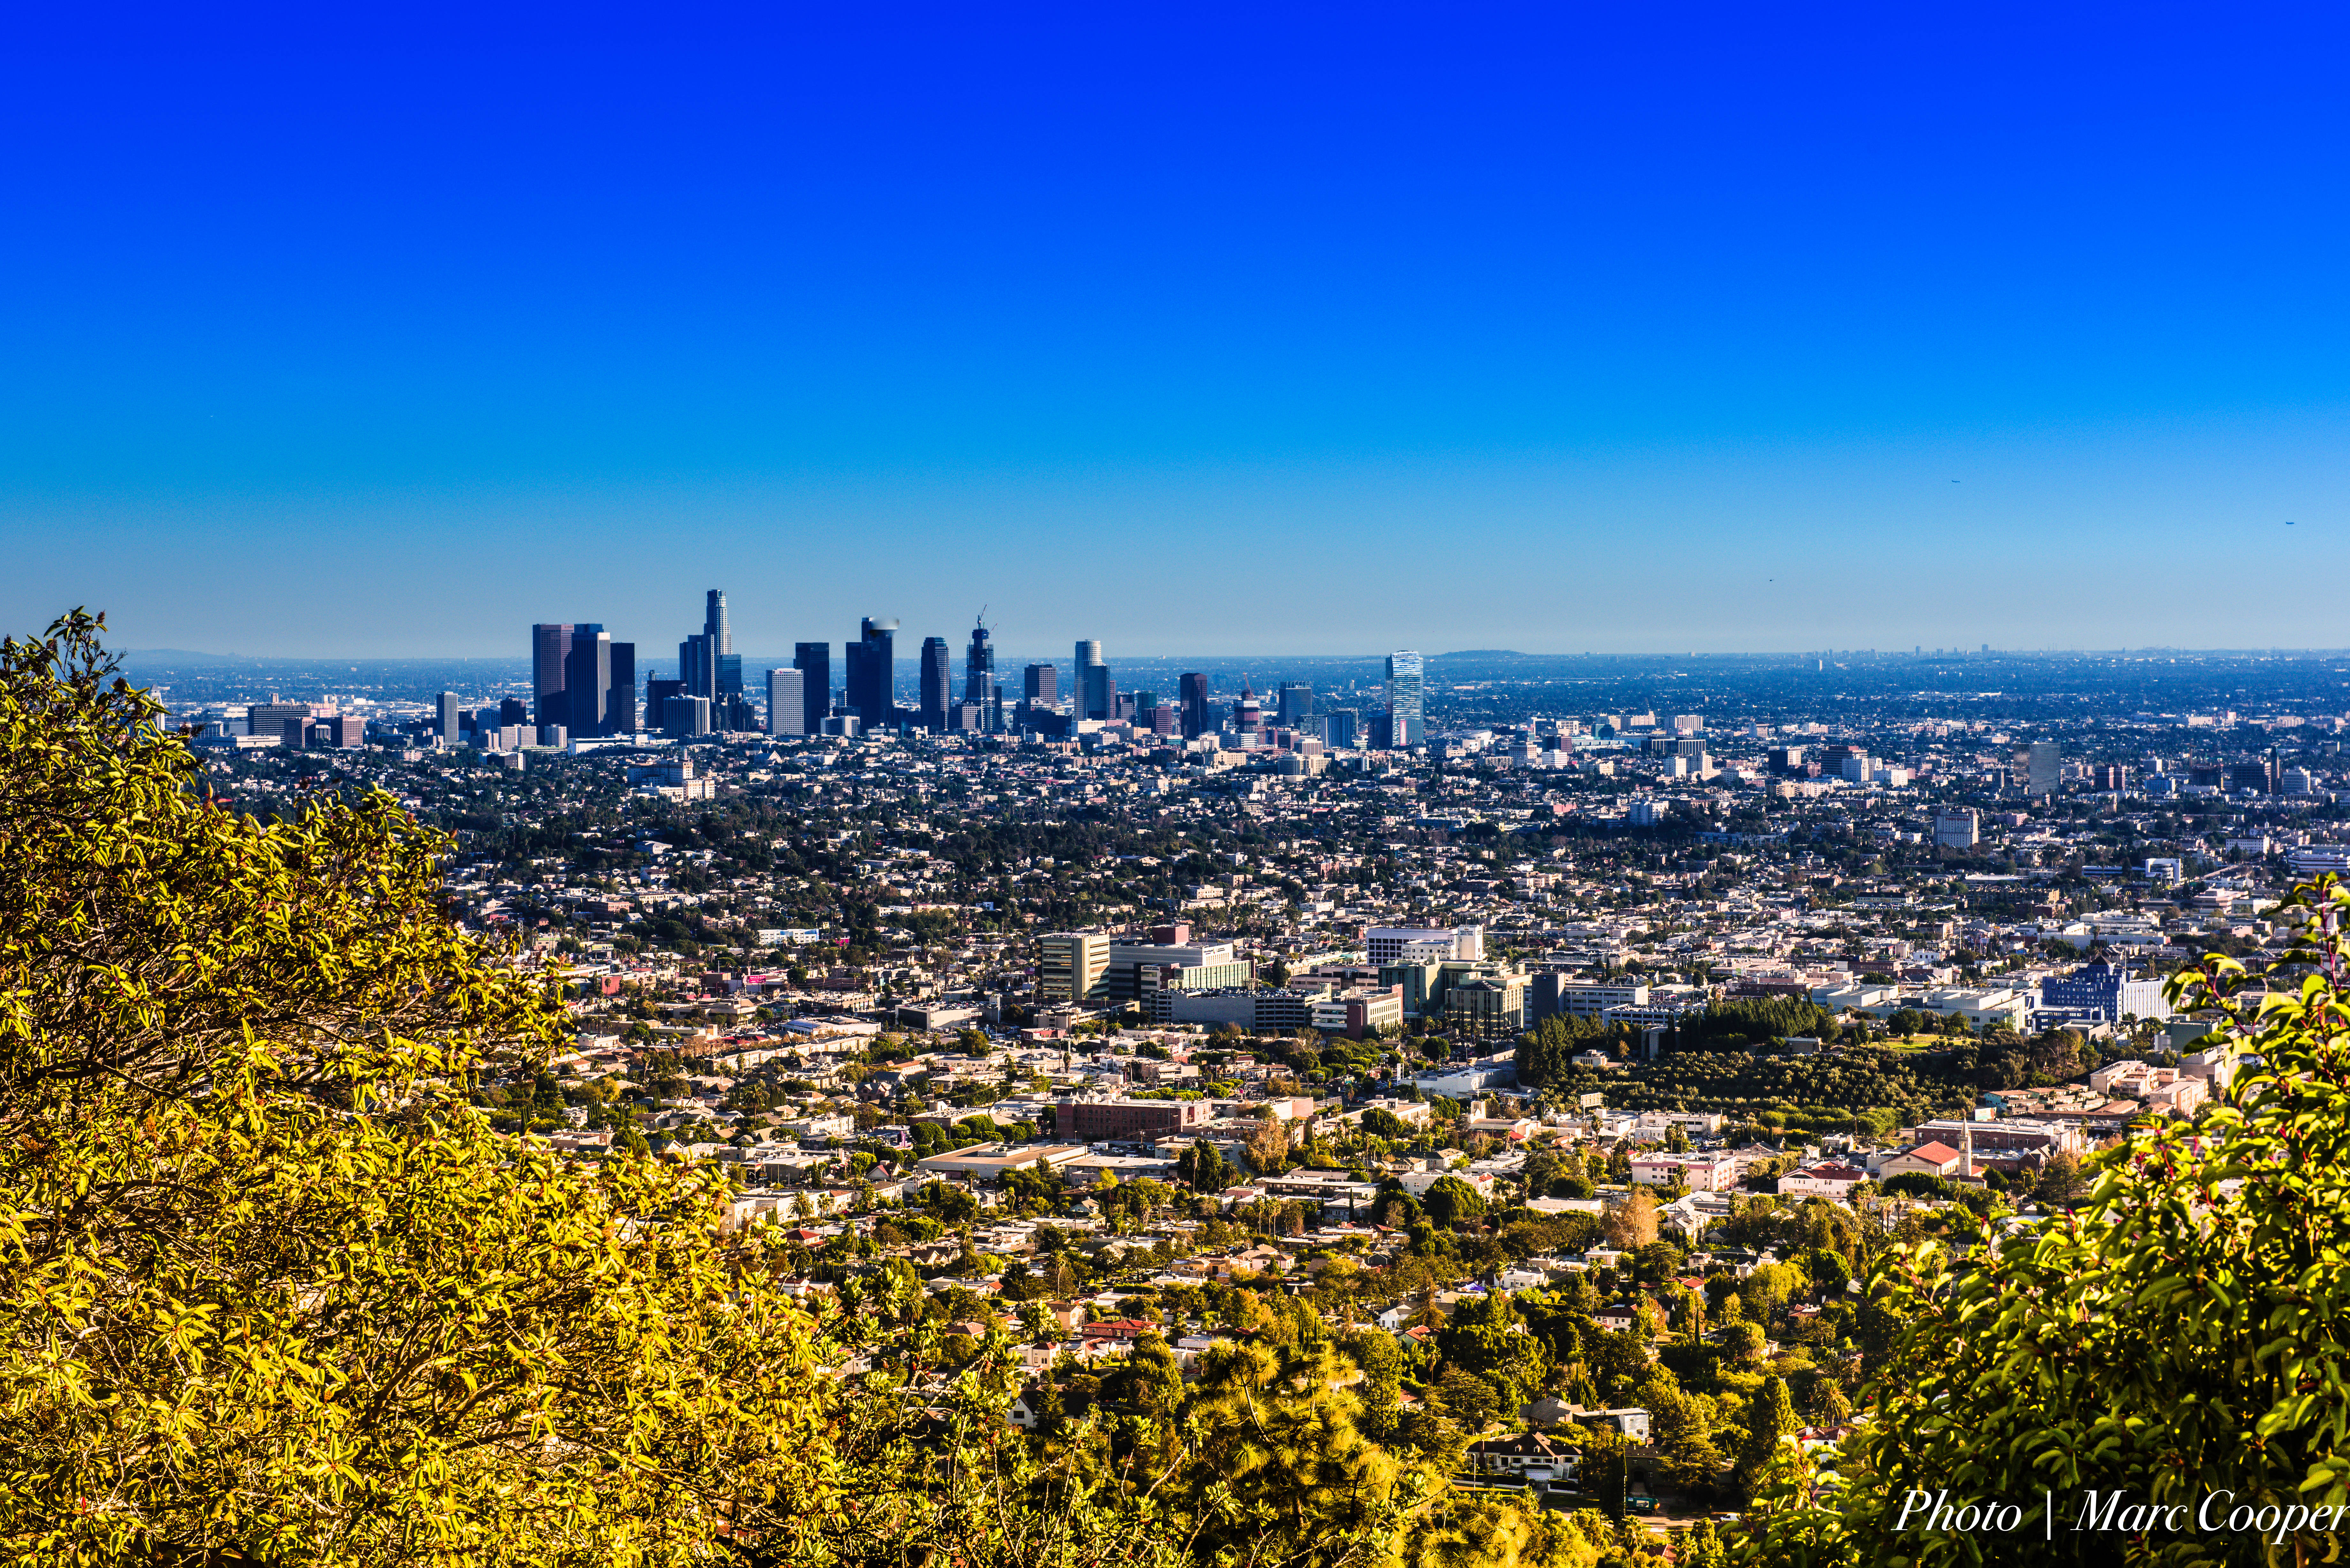
landscape, horizon, sky, skyline, sunlight, morning, hill, flower, city, skyscraper, cityscape, panorama, downtown, dusk, evening, hdr, cool image, losangeles, i, ecosystem, aerial photography, urban area, residential area, geographical feature, human settlement, atmosphere of earth, metropolitan area